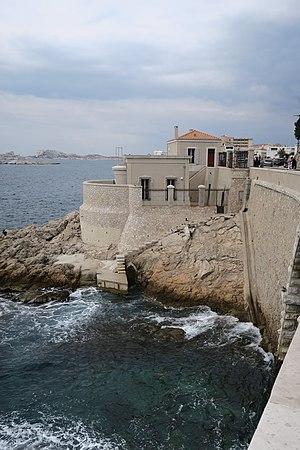
Le marégraphe de Marseille - mars 2018
Le marégraphe de Marseille est un marégraphe mis en place en 1883 au numéro 174 de la Corniche à Marseille, dans l'Anse Calvo. Le but est de déterminer une origine des altitudes pour la France continentale. Les mesures ont été effectuées en continu du 1ᵉʳ janvier 1884 au 31 décembre 1896, sur 13 ans. Le 1ᵉʳ janvier 1897, la moyenne arithmétique de l'ensemble des mesures effectuées pendant ces treize années a déterminé le niveau moyen de la mer en ce lieu. Ce niveau moyen a été adopté comme l'altitude zéro de référence français.
La corniche Kennedy ou corniche du Président-John-Fitzgerald-Kennedy est un boulevard de bord de mer de Marseille et une route touristique qui longe la mer Méditerranée sur environ 3,7 km, de la plage Les Catalans aux plages du Prado. Site classé depuis 1924, elle est baptisée en 1963 en hommage au président des États-Unis John Fitzgerald Kennedy, l'année de son assassinat.